Madri

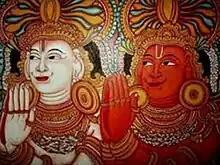
Due to Pandu's curse, each of the five Pandavas is fathered through the practice of "niyoga" which allows a reputed man to father children on behalf of the husband, with the children being acknowledged as the husband's alone. Madri's twins are fathered by the twin gods, the Ashvins (pictured).

During his exile, Pandu, hindered in fulfilling his religious duties due to his lack of an heir, discusses the matter with Kunti, urging her to "raise offspring in this time of distress." He cites twelve types of sons as recognised by religious doctrines, including those born through the practice of "niyoga". Kunti discloses her boon from Durvasa to bear a child from any deity, though she initially resists using it. Only after Pandu's fervent pleas does Kunti invoke her boon, resulting in the birth of her three sons—Yudhishthira, Bhima, and Arjuna. When Pandu requests Kunti to bear more children, Kunti firmly refuses, stating that doing so would diminish her dignity and reduce her to the status of a prostitute.